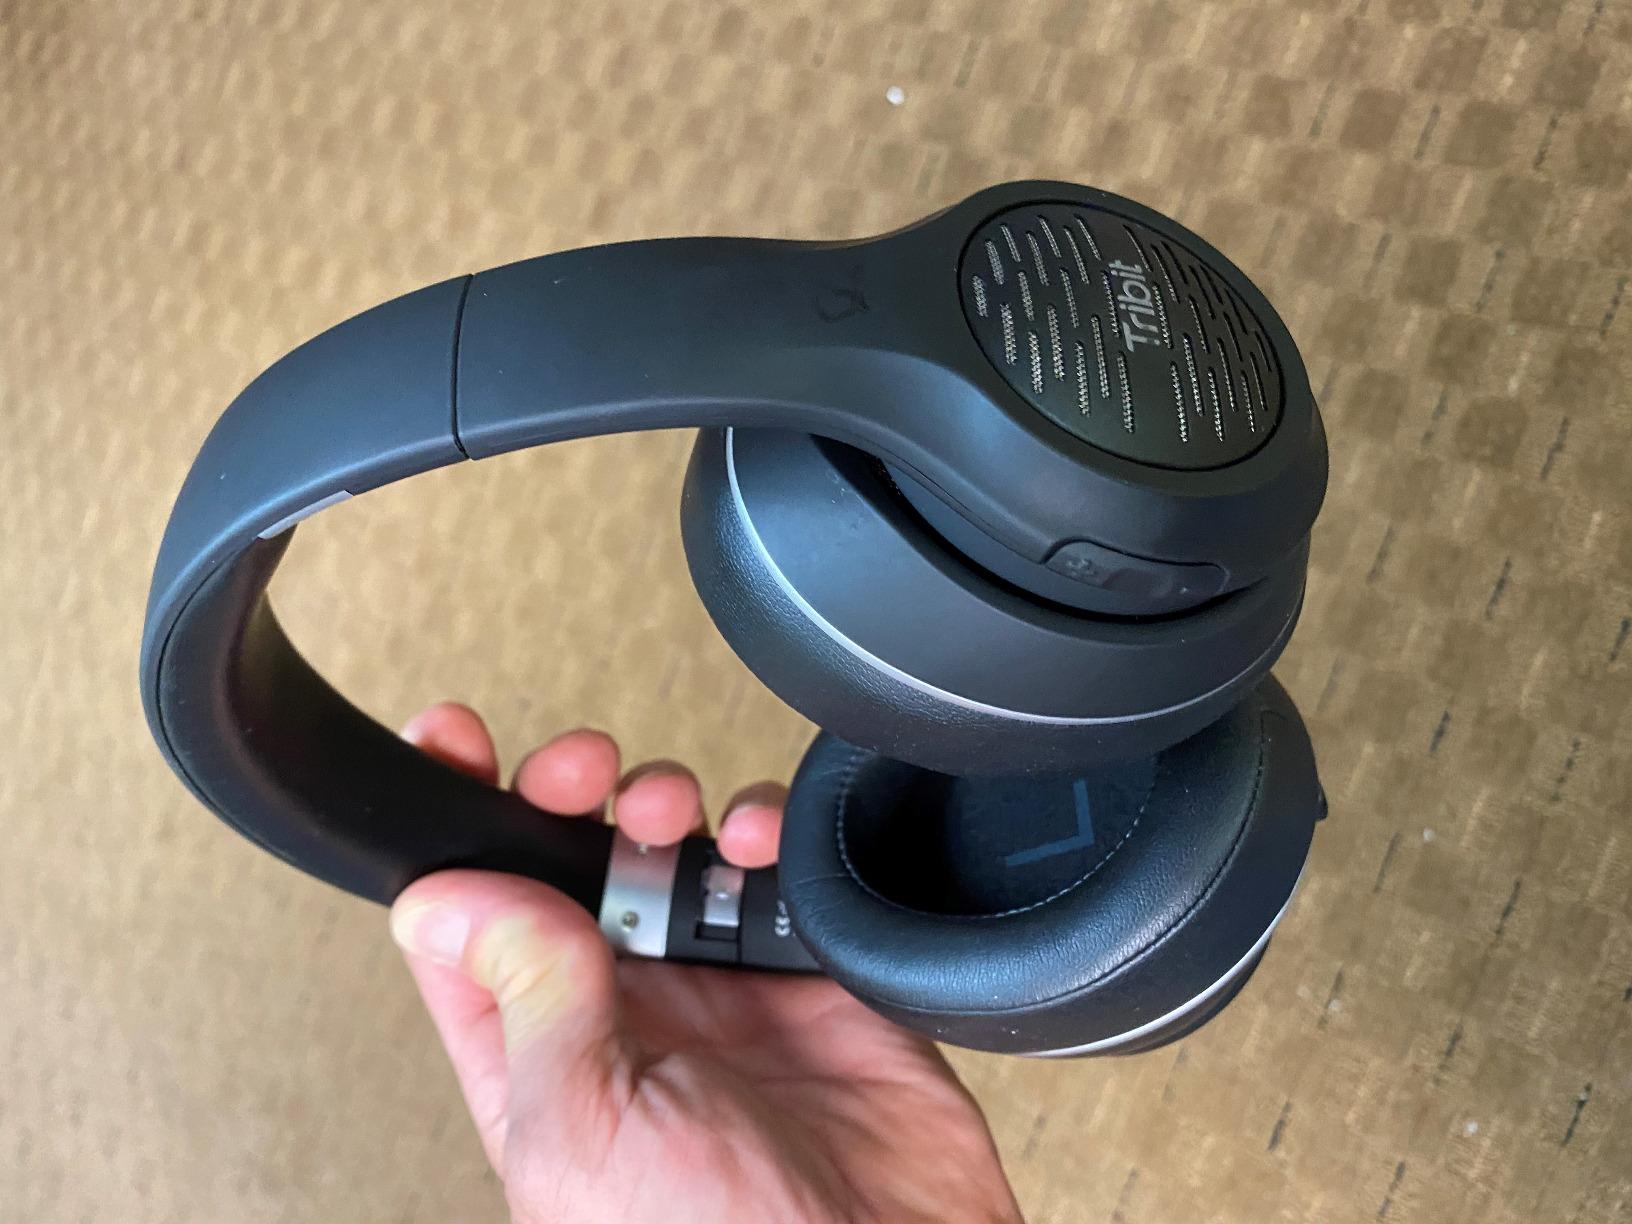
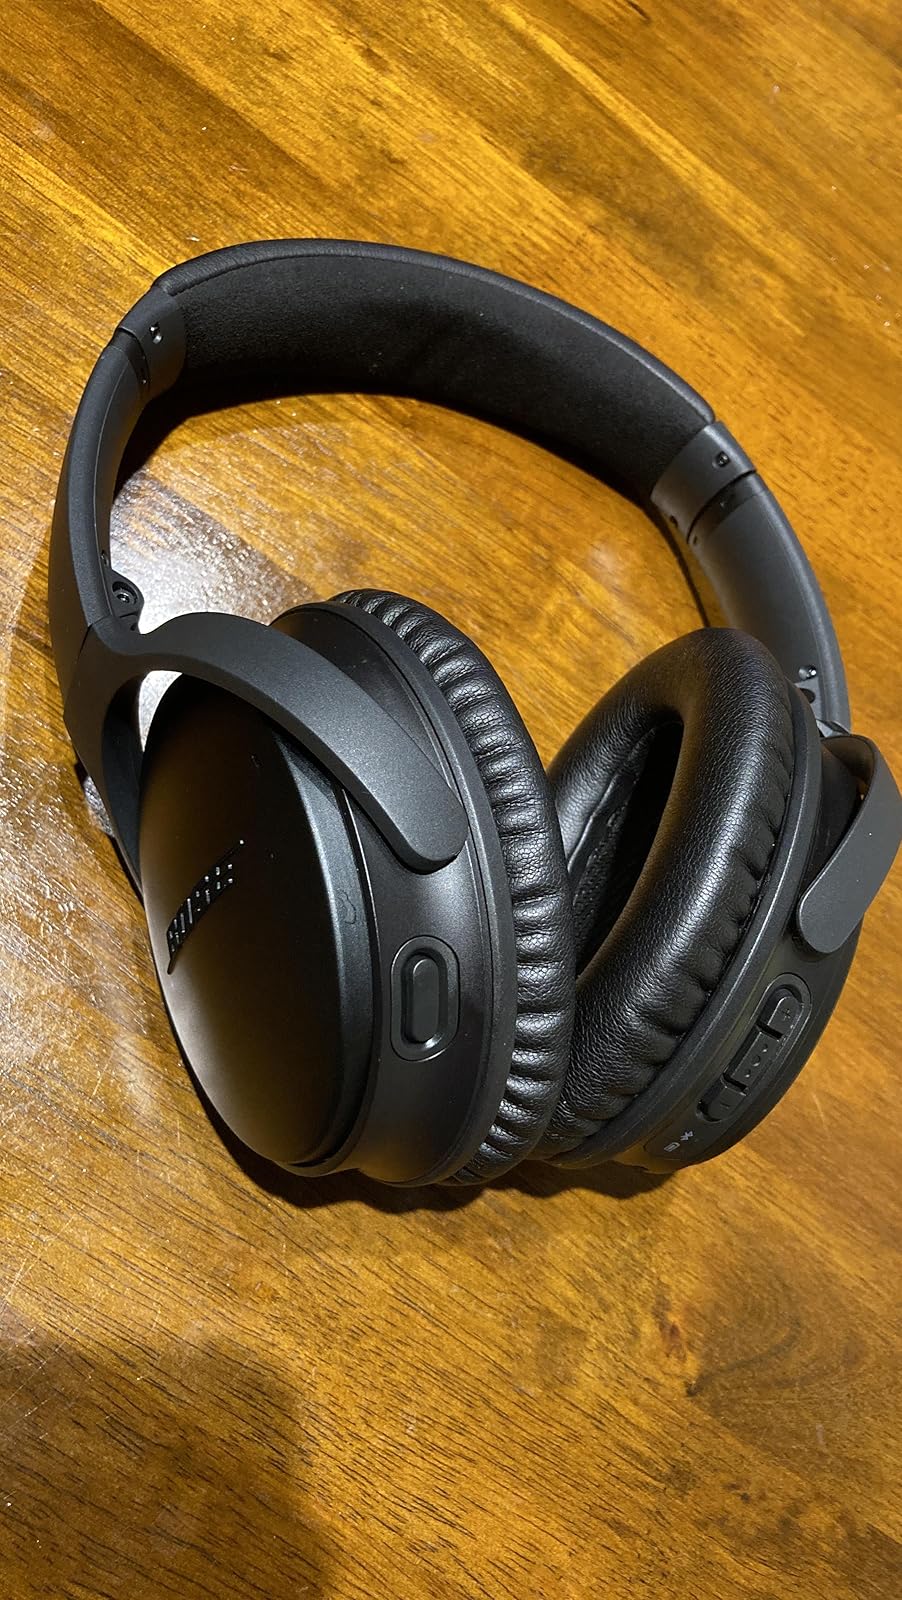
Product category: headphones
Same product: no